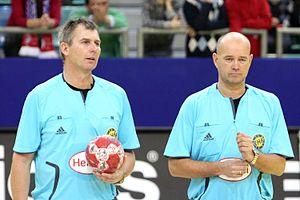
Au handball, les rencontres importantes sont dirigées par un binôme de deux juges-arbitres, assistés par deux officiels chargés de tenir la table de marque et, dans les compétitions nationales et internationales, par un juge-arbitre délégué par l'instance organisatrice.